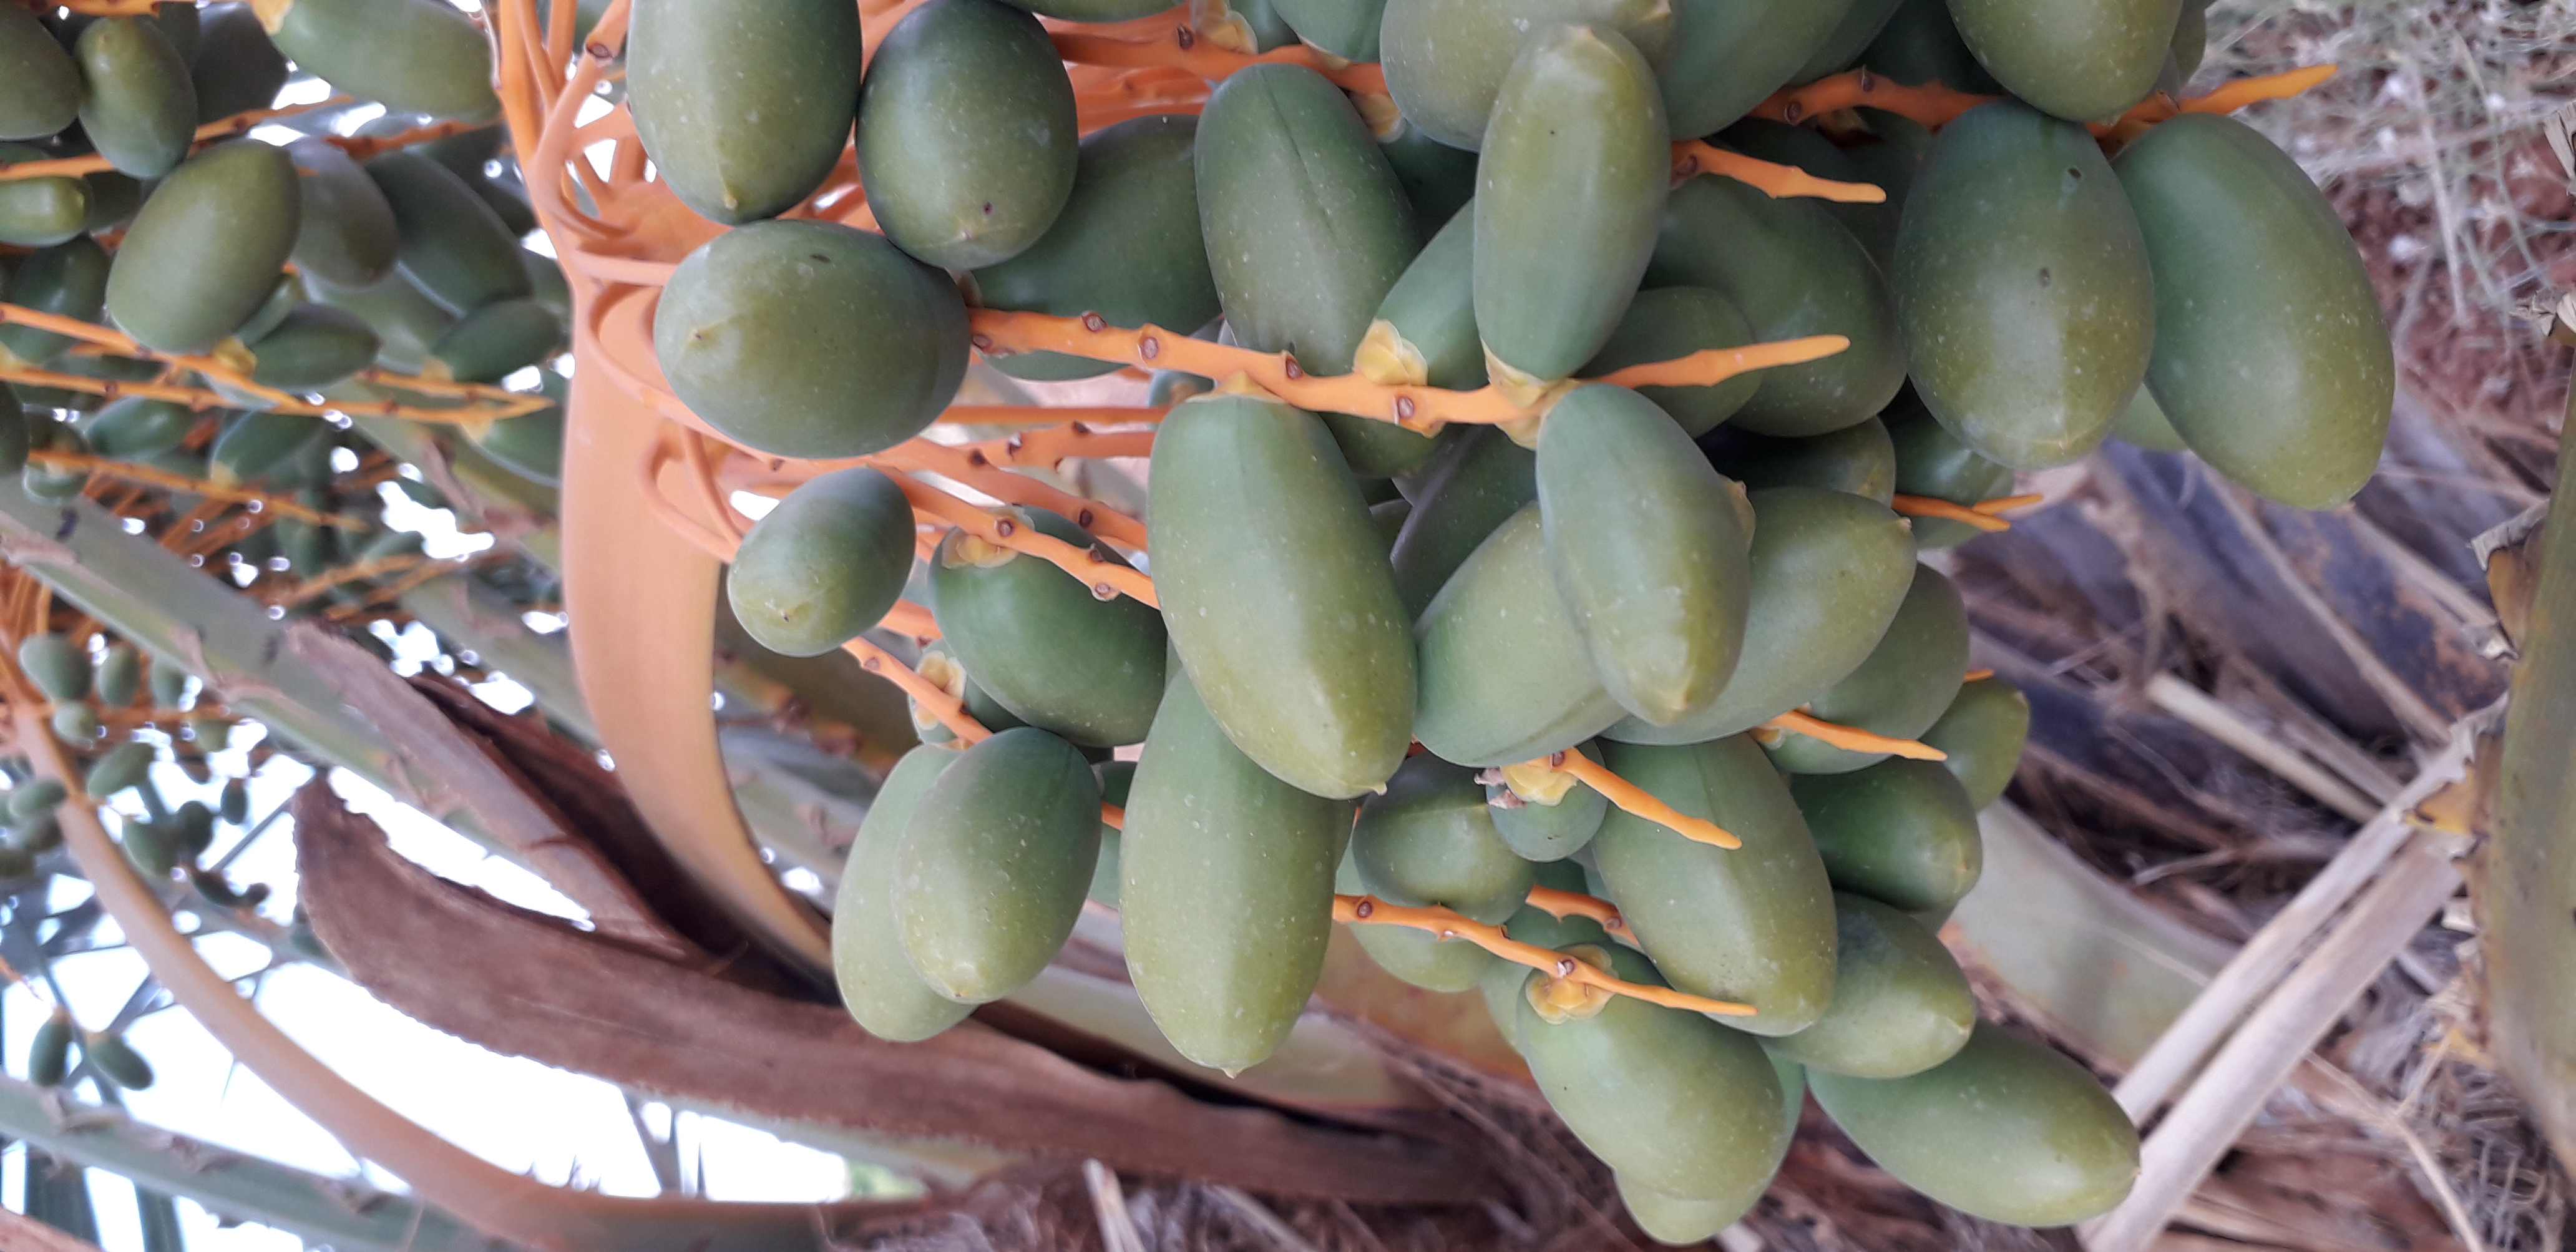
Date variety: kholt